Kahalgaon

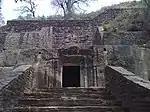
Bateshwar Sthan

Kahalgaon (formerly known as Colgong during British rule) is a municipality town and one of 3 sub-divisions of Bhagalpur District in the state of Bihar, India. It is located close to the Vikramashila, that was once a famous centre of Buddhist learning across the world, along with Nalanda, during the Pala dynasty. The Kahalgaon Super Thermal Power Plant (KhSTPP) is located near the town (3 km). Kahalgaon was capital (capital-in-exile) of Jaunpur Sultanate (1494–1505).